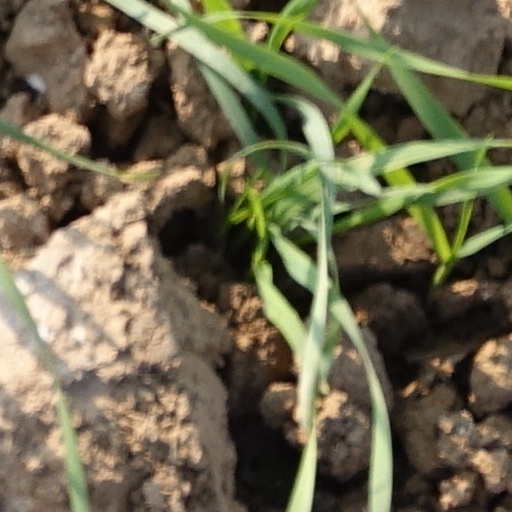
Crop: wheat